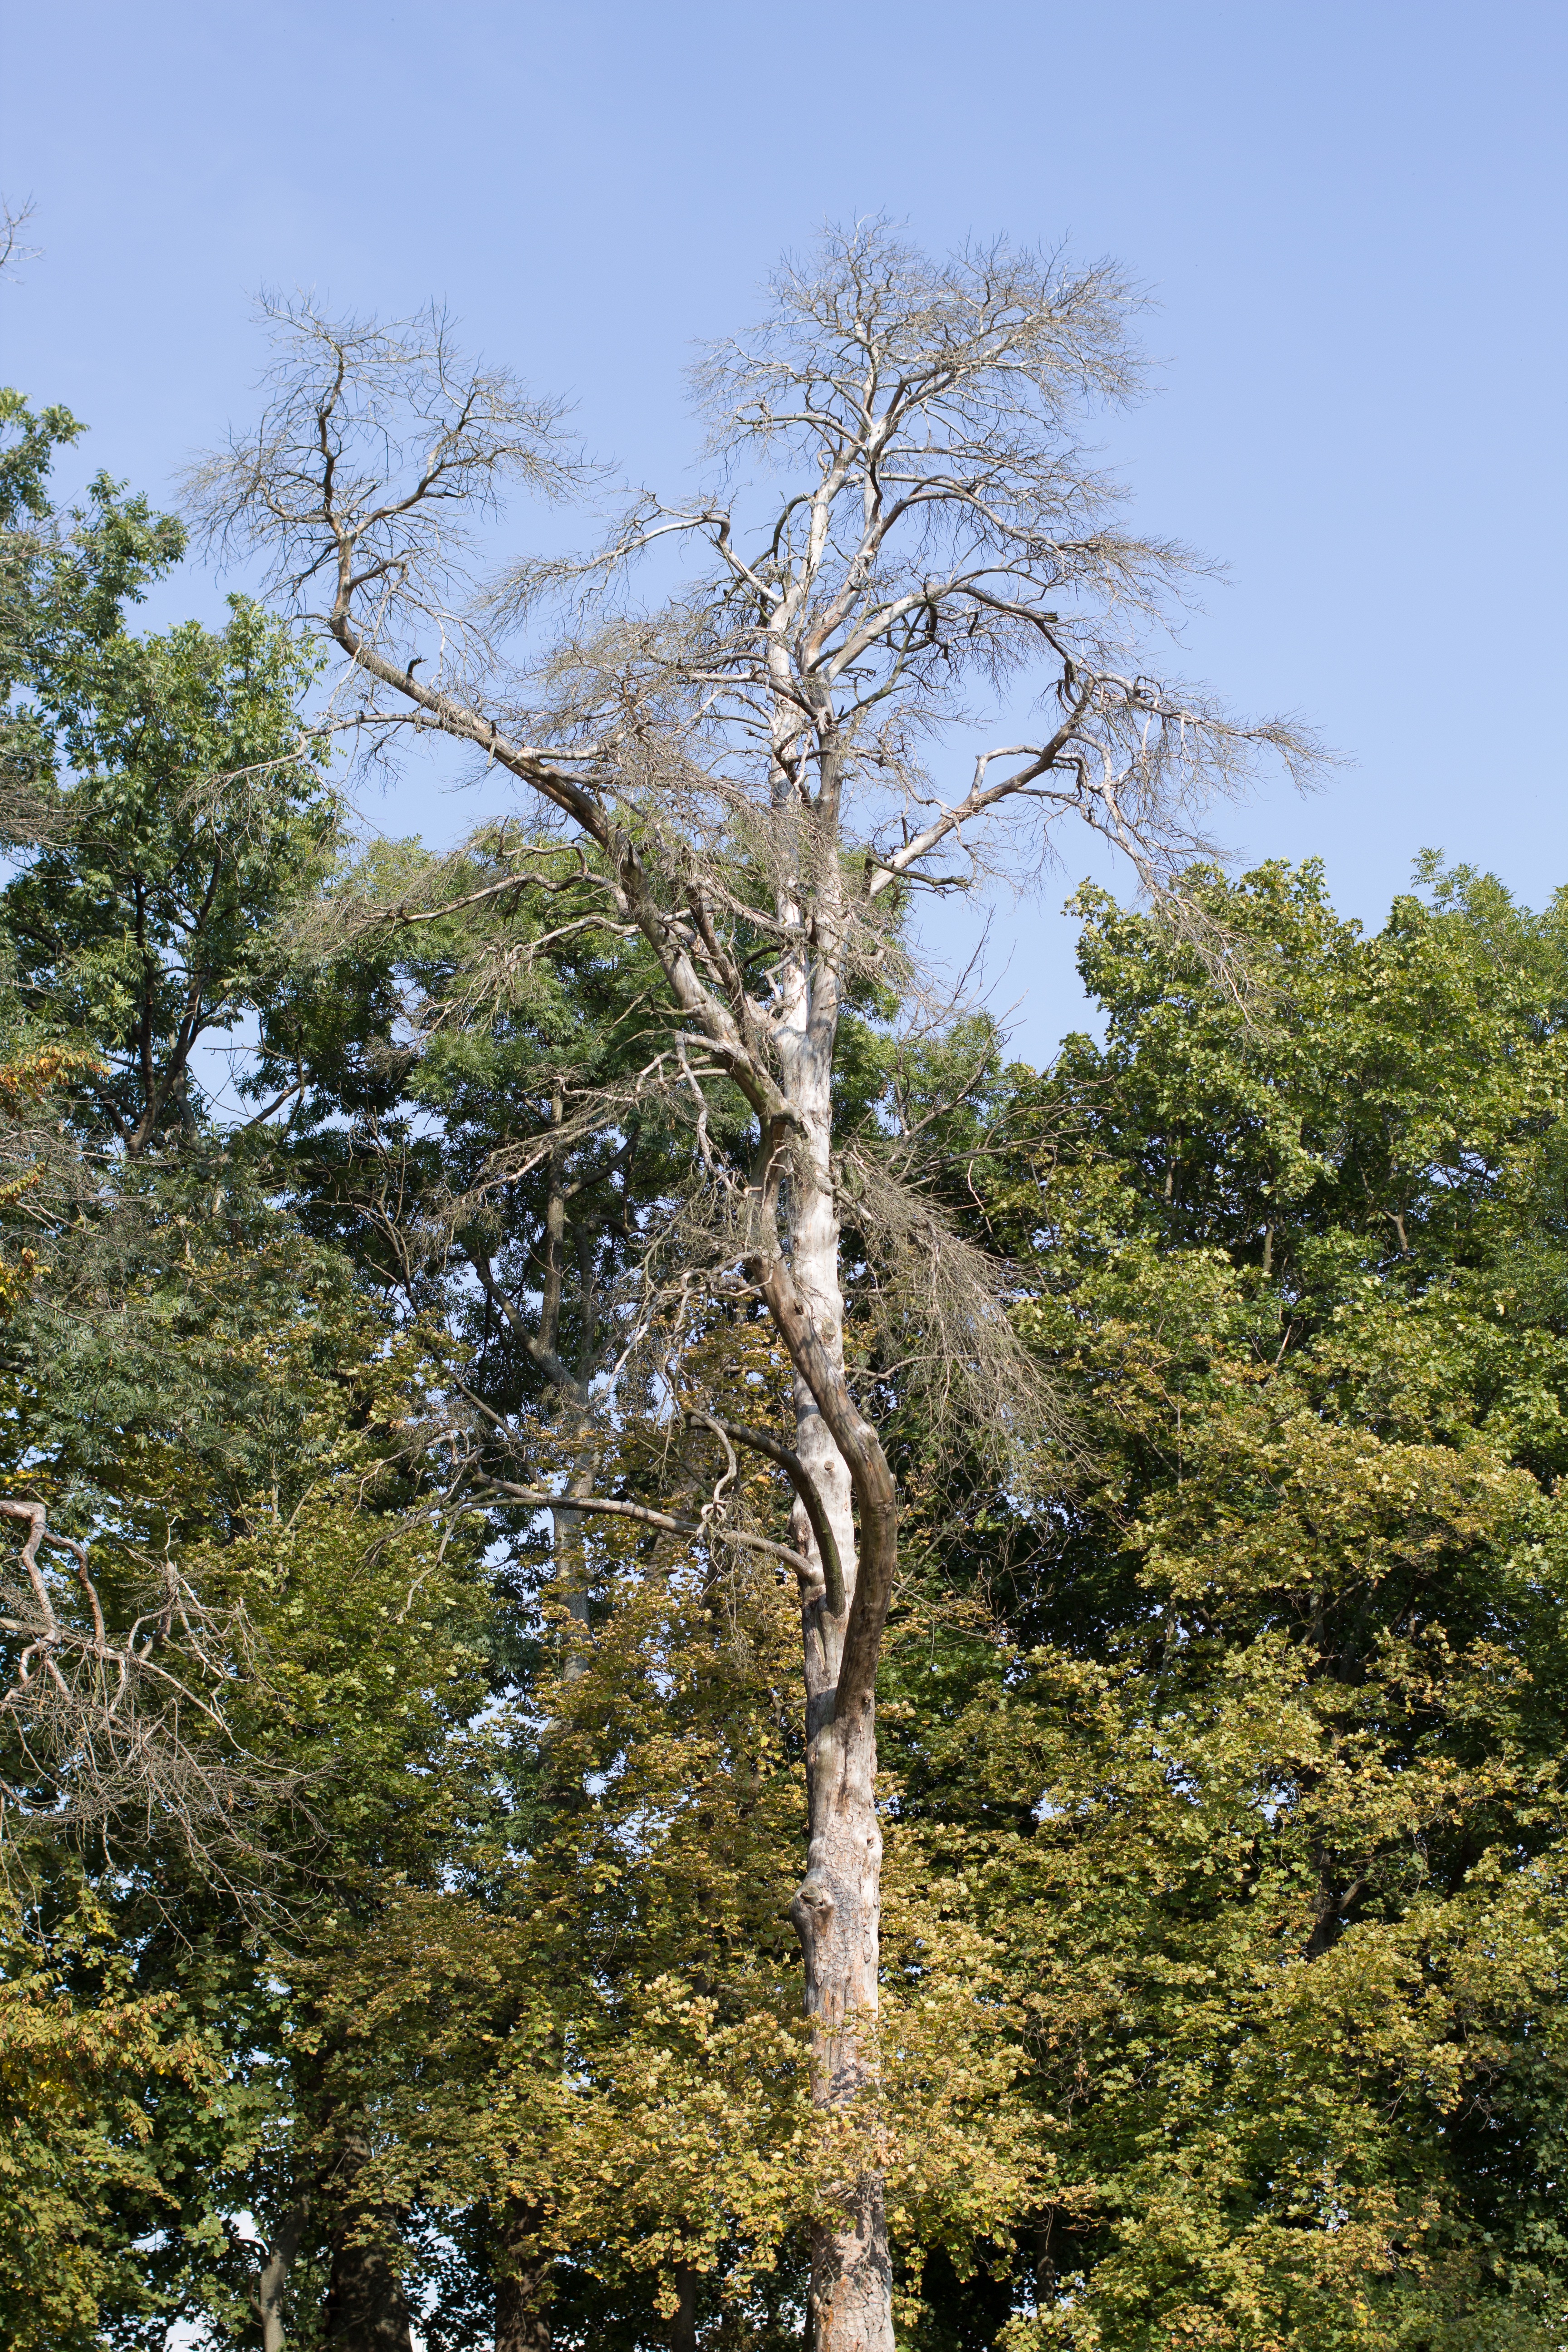
tree, nature, forest, branch, plant, leaf, flower, birch, botany, flora, woodland, ecosystem, flowering plant, woody plant, land plant